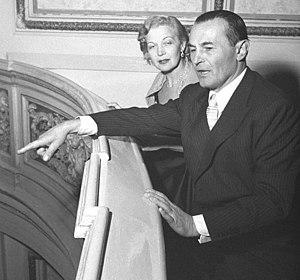
Marta Eggerth (1912–2013) et Jan Kiepura (1902–1966), un couple chanteur et acteur de cinéma. Español: Marta Eggerth (1912–2013) y Jan Kiepura (1902–1966). Polski: Mártha Eggerth (1912–2013) i Jan Kiepura (1902–1966). Magyar: Eggerth Márta (1912–2013) és Jan Kiepura (1902–1966). Русский: Марта Эггерт (1912–2013) и Ян Кепура (1902–1966).